Guayadeque ravine

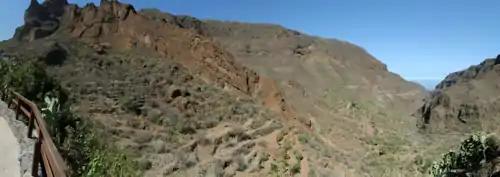

The population of Guayadeque valley is reduced, but clusters remain. One cluster is "Cueva Bermeja" ("Red Cave"), a small hamlet that owes its name to the colour of the stone. The other is "Las Tierras Mountains", the site of "Los Marteles" , site of the Saint John-the-Baptist hermitage.